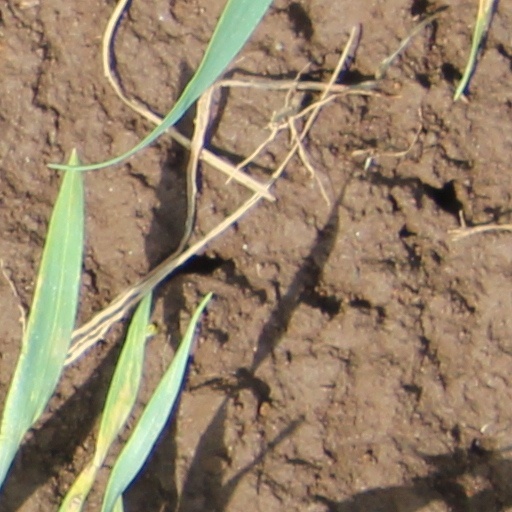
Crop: wheat